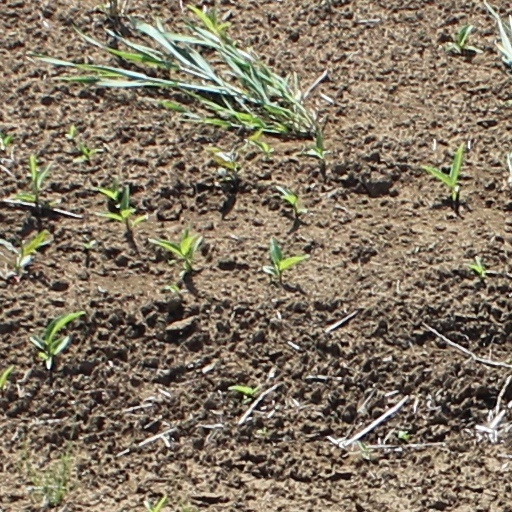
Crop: wheat